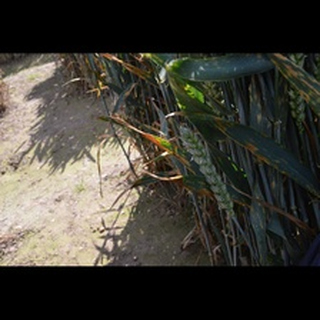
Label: wheat_septoria